Lady Henrietta Berkeley

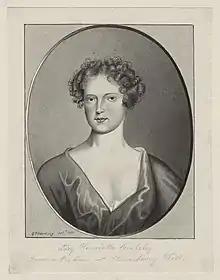
Portrait of Lady Henrietta Berkeley (1807)

Lady Henrietta Berkeley (–1706) was an English aristocrat notorious for having an affair with her elder sister's husband, Lord Grey of Warke. The affair began in 1681 when Berkeley was not yet an adult and was discovered by her mother the following year. Berkeley was removed to the family seat at Epsom. She escaped and went into hiding in lodging houses in London, under the protection of Grey. Her father, George Berkeley, 1st Earl of Berkeley, sued her lover in a trial which became a sensation in 1682.